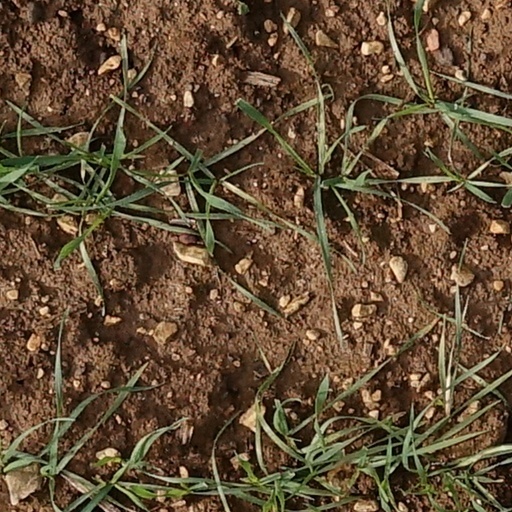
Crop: wheat